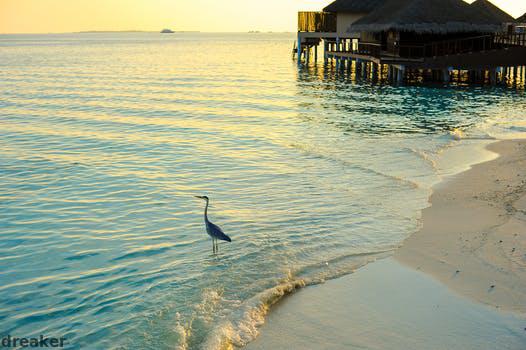
Label: Watermark